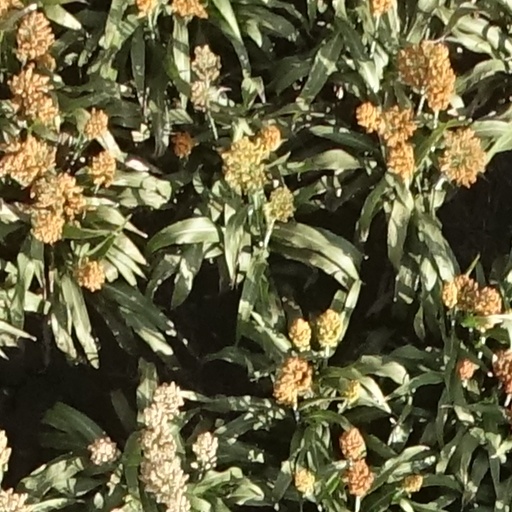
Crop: sorghum